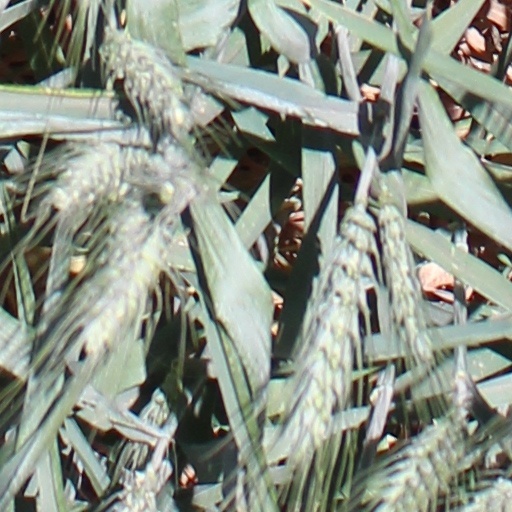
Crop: wheat